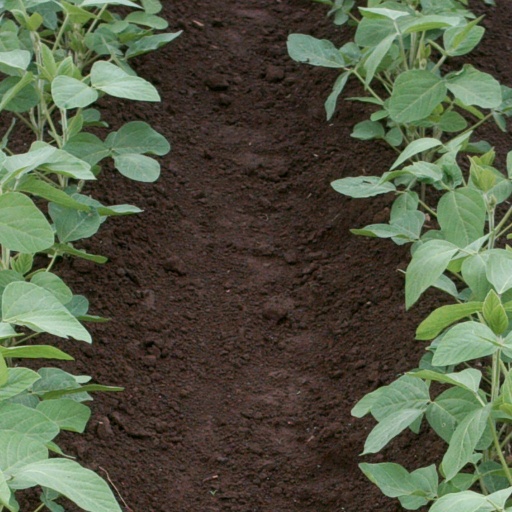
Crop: soybean